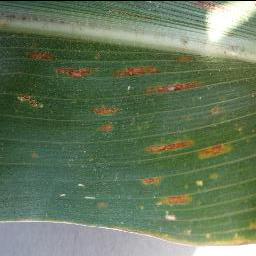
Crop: corn
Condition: (maize)_cercospora_spot_gray_spot